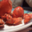
Label: lobster